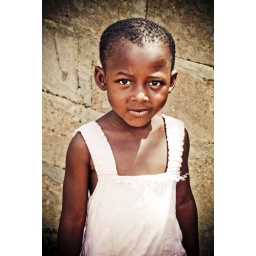
Young African girl in dress in Accra, Ghana